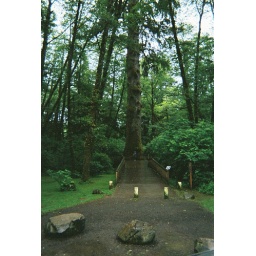
I'm the little person in blue standing in front of the tree. It's big!